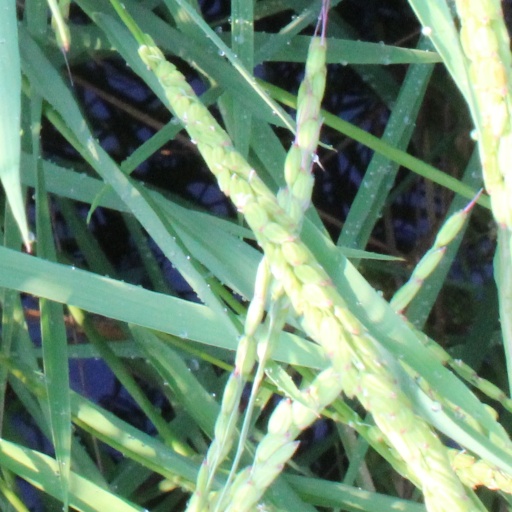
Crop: rice